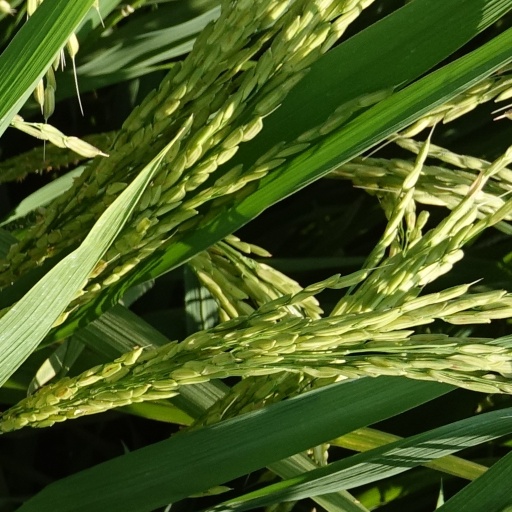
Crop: rice